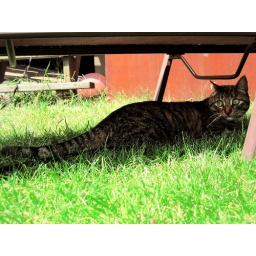
The tiger stalks his prey... My cat basks in the shade of a lawnchair. View large!